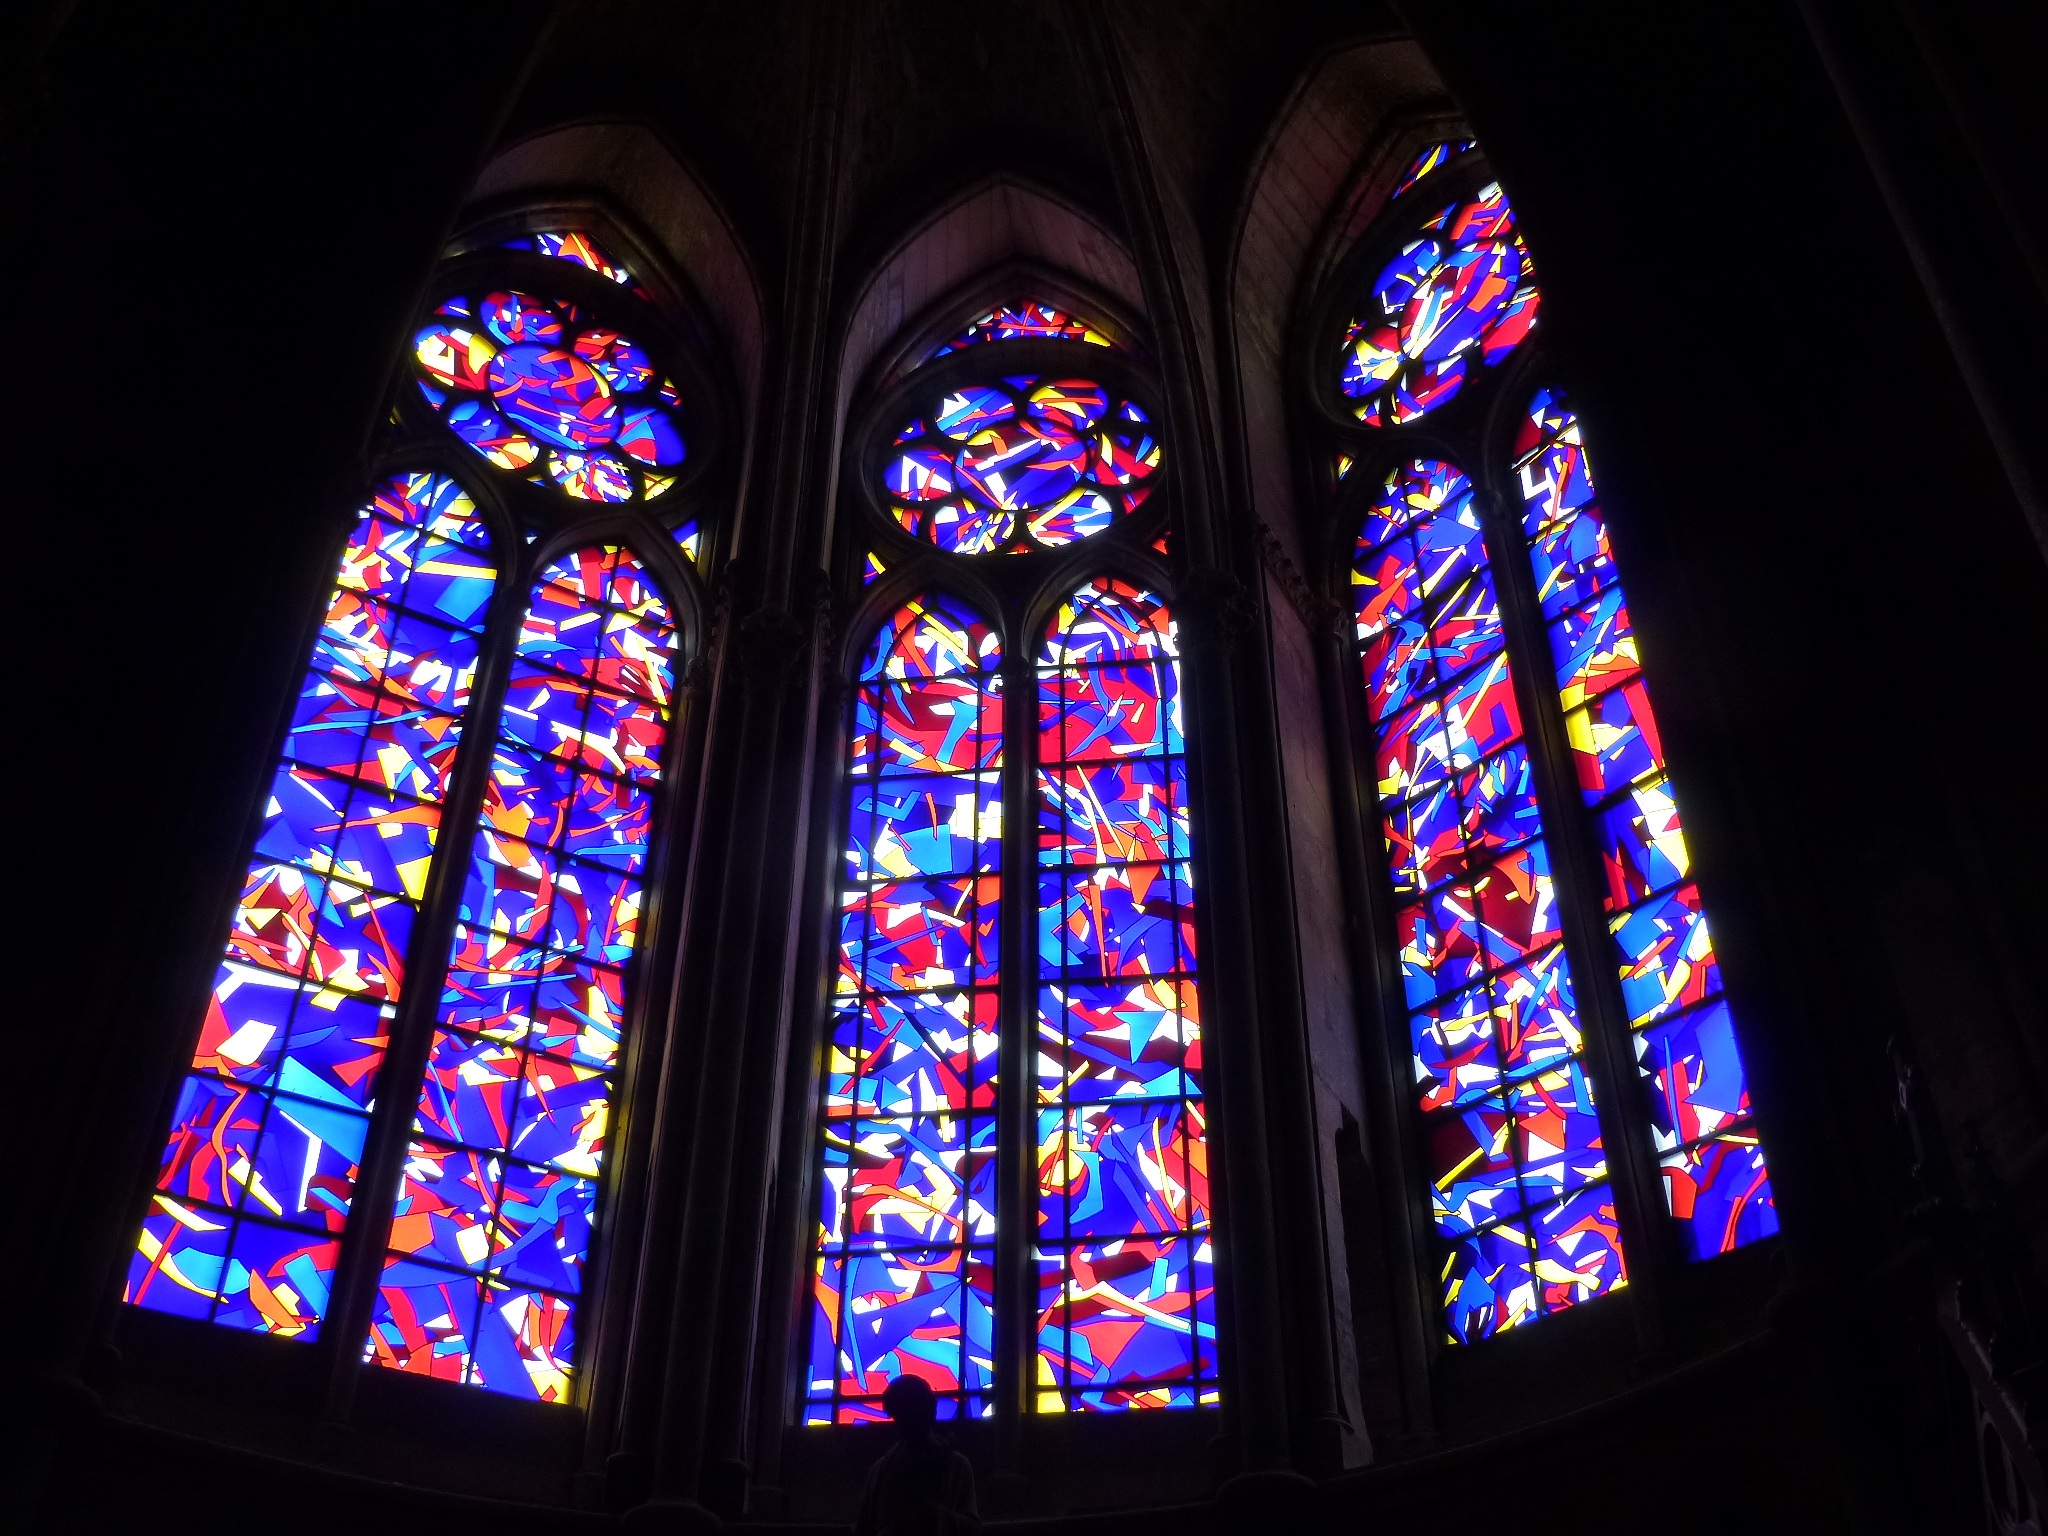
light, window, glass, church, lighting, material, stained glass, symmetry, church window, lead glass